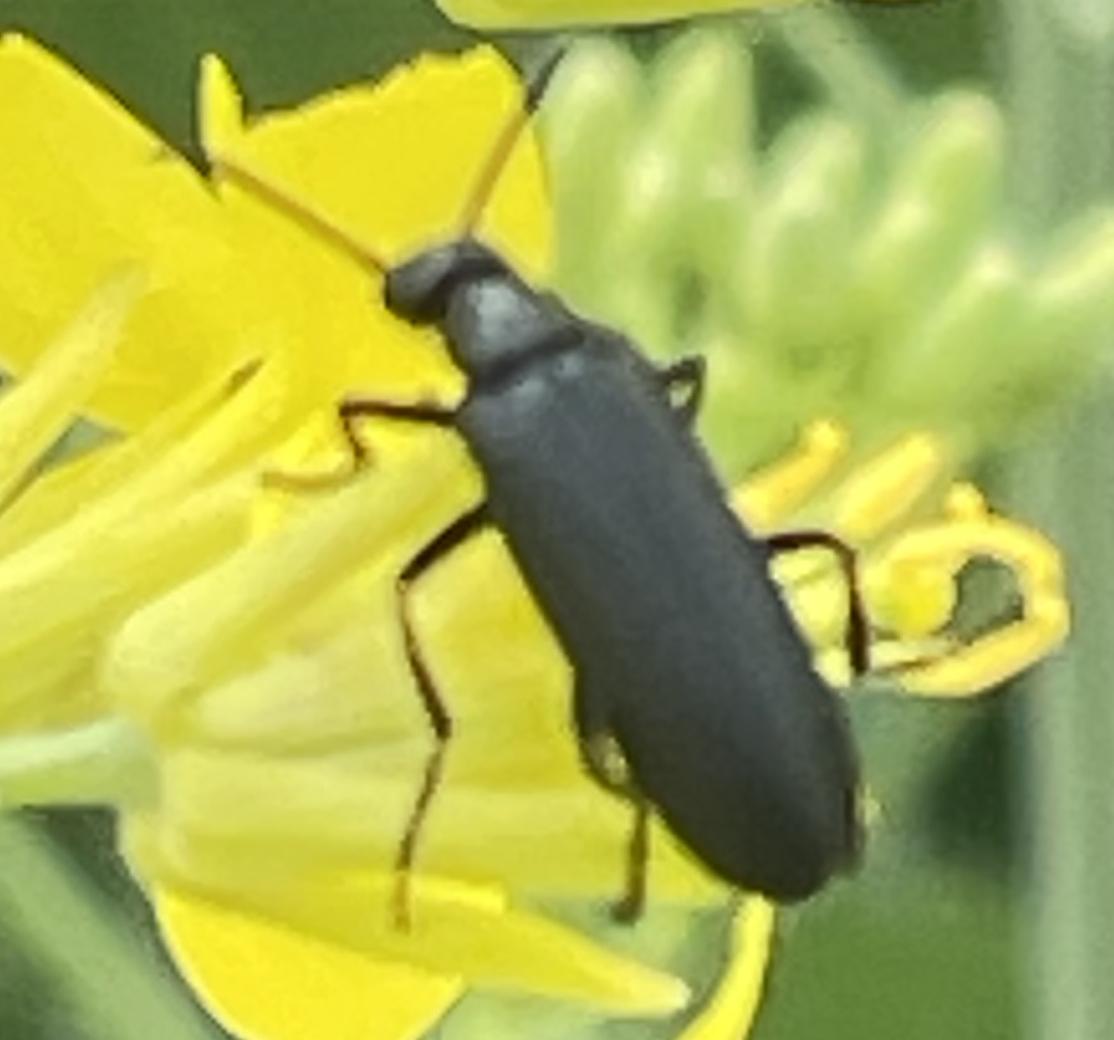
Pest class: occasional_pest